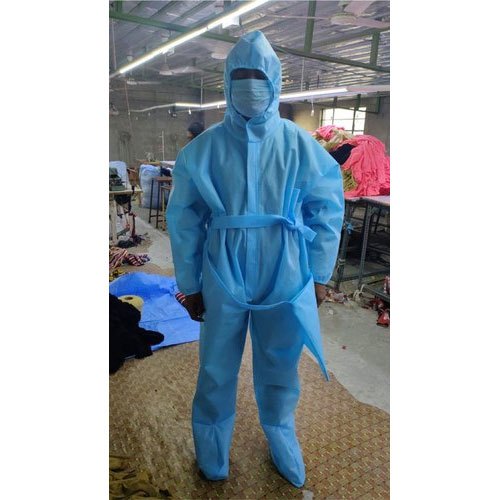
Objects detected:
Mask
Coverall